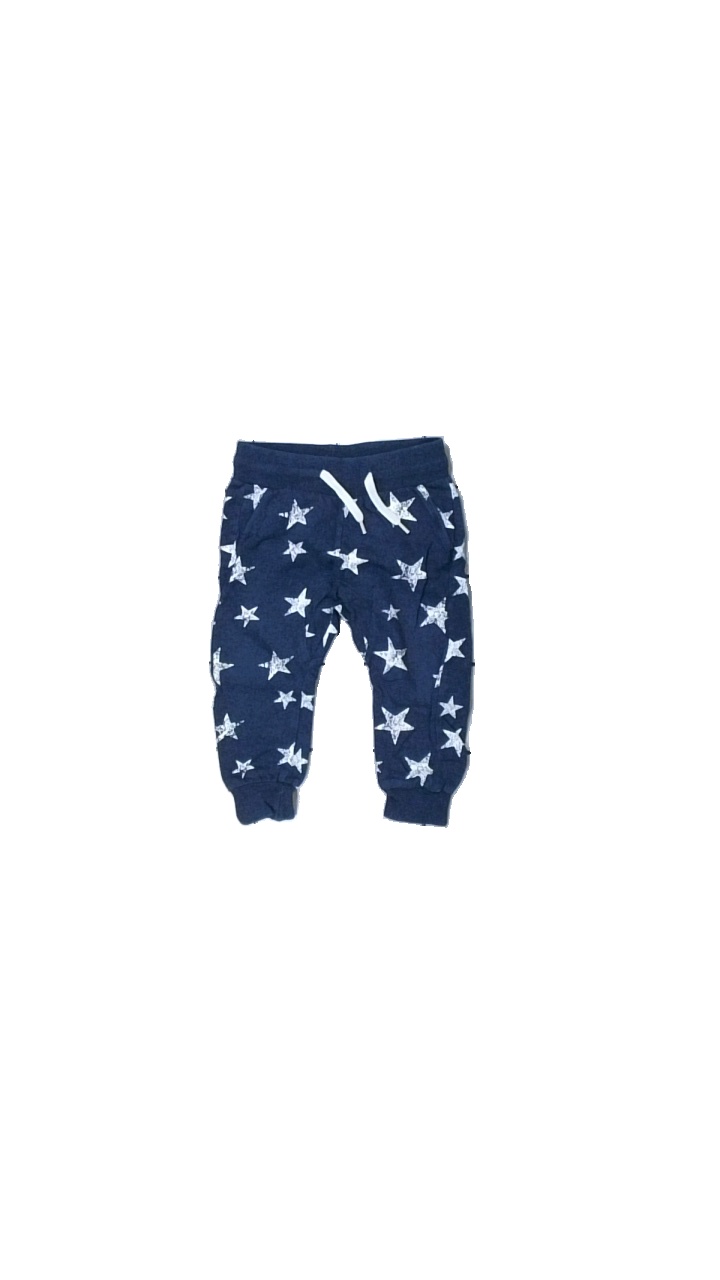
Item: Trousers (Children)
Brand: Kappahl
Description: blå mjukisbyxor med stjärnor, urtvättad
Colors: Blue, White
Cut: Regular
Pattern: Other
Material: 100% cotton
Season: All
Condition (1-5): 2
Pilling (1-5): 2
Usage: Export
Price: <50